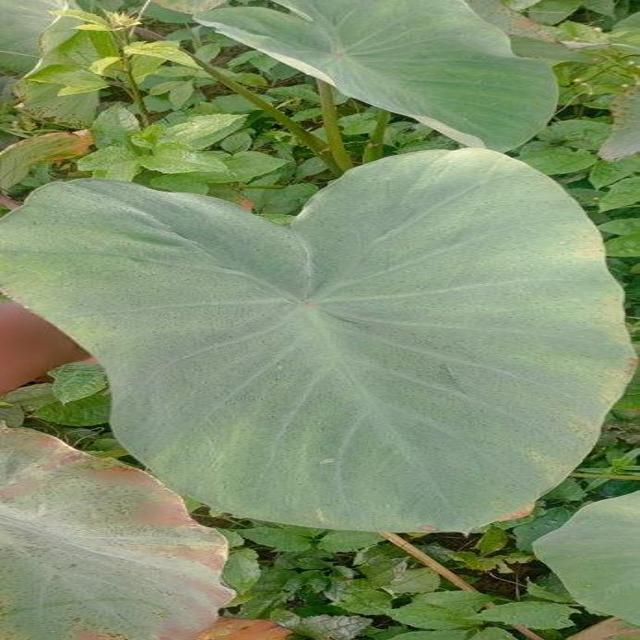
Label: Early_Blight